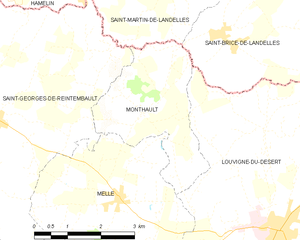
Monthault est une commune française située dans le département d'Ille-et-Vilaine en région Bretagne, peuplée de 265 habitants.